Lord Rockingham's XI

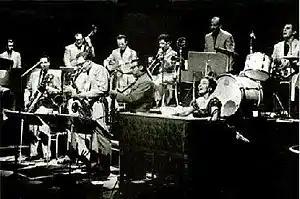
Lord Rockingham's XI

Lord Rockingham's XI was a group of British session musicians, led by Harry Robinson (1932–1996), who had a No. 1 hit on the UK Singles Chart in 1958 with "Hoots Mon".